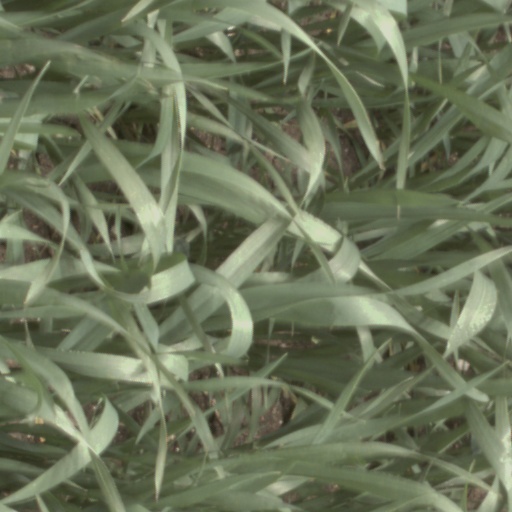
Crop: wheat